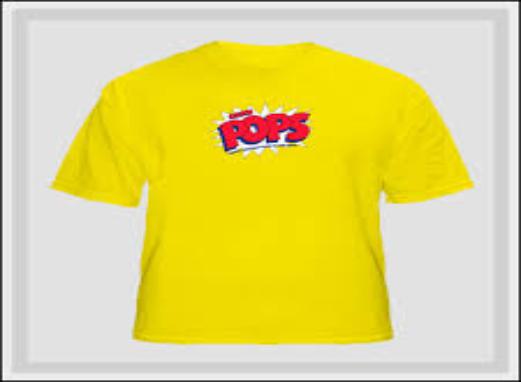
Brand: Corn Pops
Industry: Food